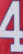
Number: 4